My Babysitter's a Vampire (TV series)

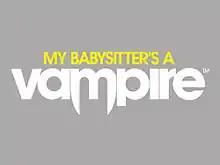

My Babysitter's a Vampire is a Canadian television series, based on the 2010 television film of the same name. In Canada, the series premiered in French on Télétoon on February 28, 2011, in English on Teletoon on March 14, 2011, and on Disney Channel in the United States on June 27, 2011, and finished airing October 5, 2012, on Disney and April 11, 2013, on Télétoon. The show was created by Fresh TV, creators of "6teen", "Total Drama", and "Stoked". The show follows Ethan Morgan (Matthew Knight), who, in the television film, learns that his babysitter Sarah (Vanessa Morgan) is a vampire. In the film, he learns he is able to have visions and his best friend Benny Weir (Atticus Mitchell) is a spellmaster. The series follows the three as they take on supernatural forces and have adventures, with occasional help from fellow vampires Rory (Cameron Kennedy) and Erica (Kate Todd), while dealing with the troubles of regular high school life.